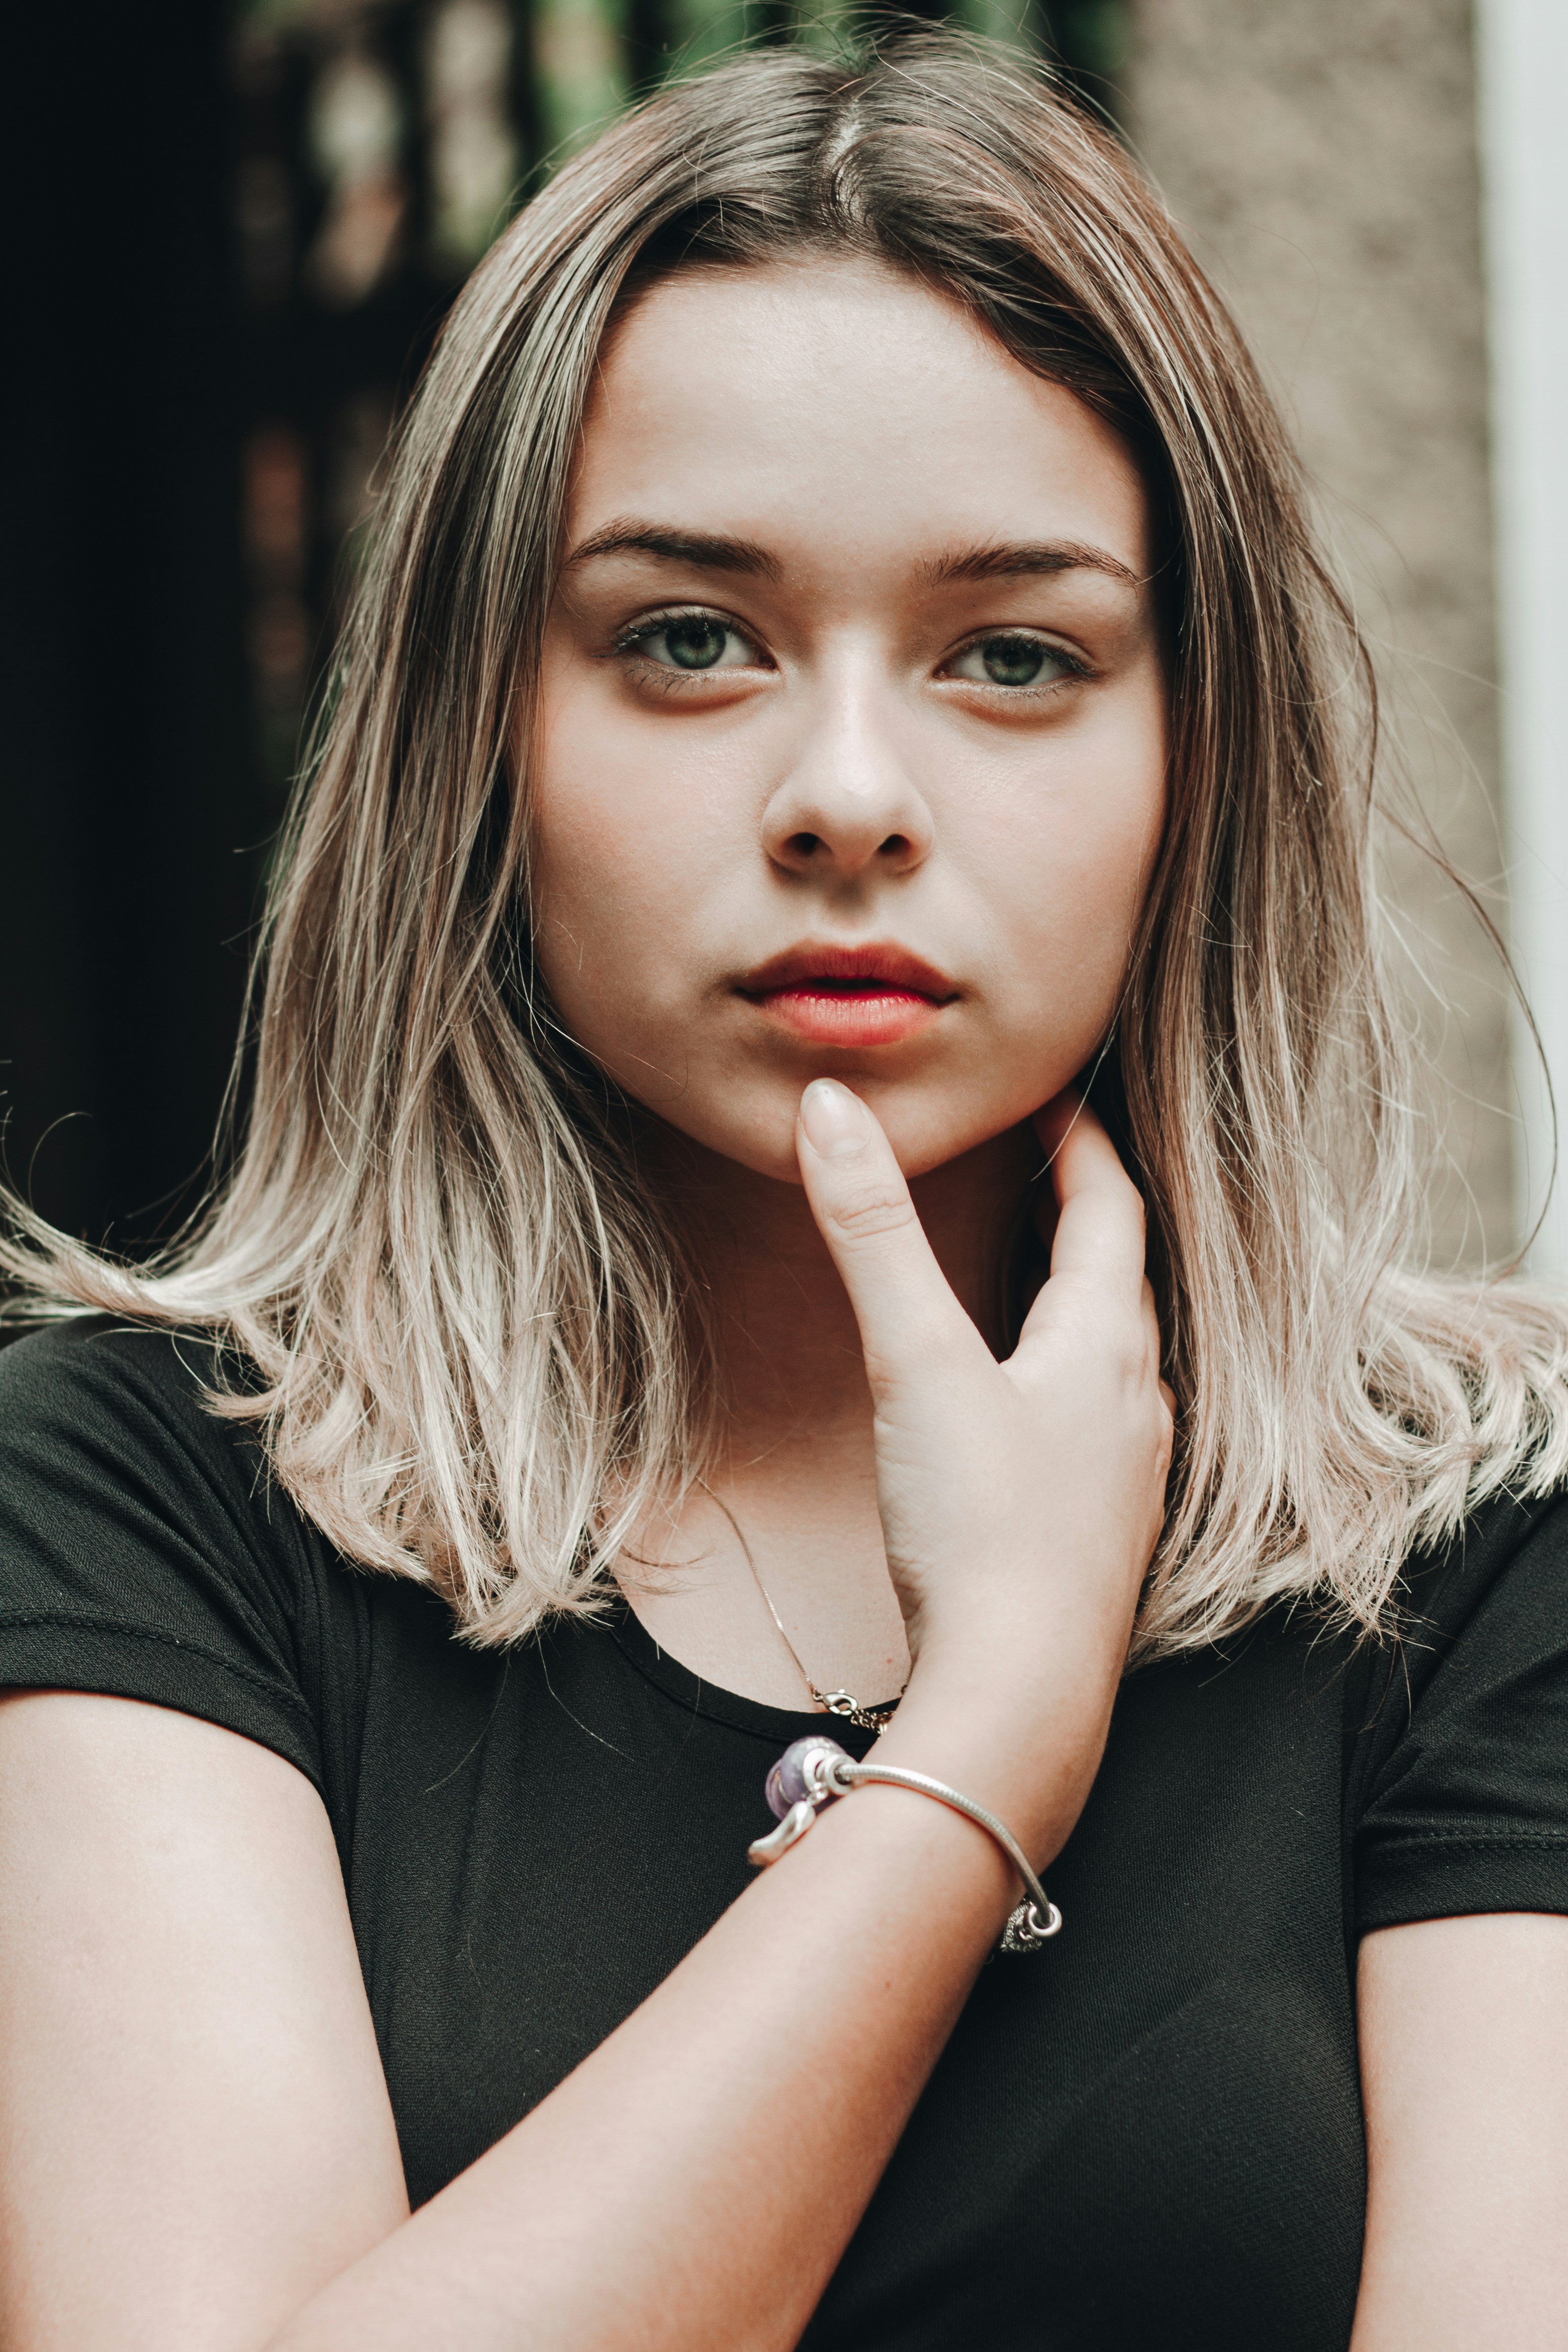
Gender: women